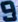
Number: 9